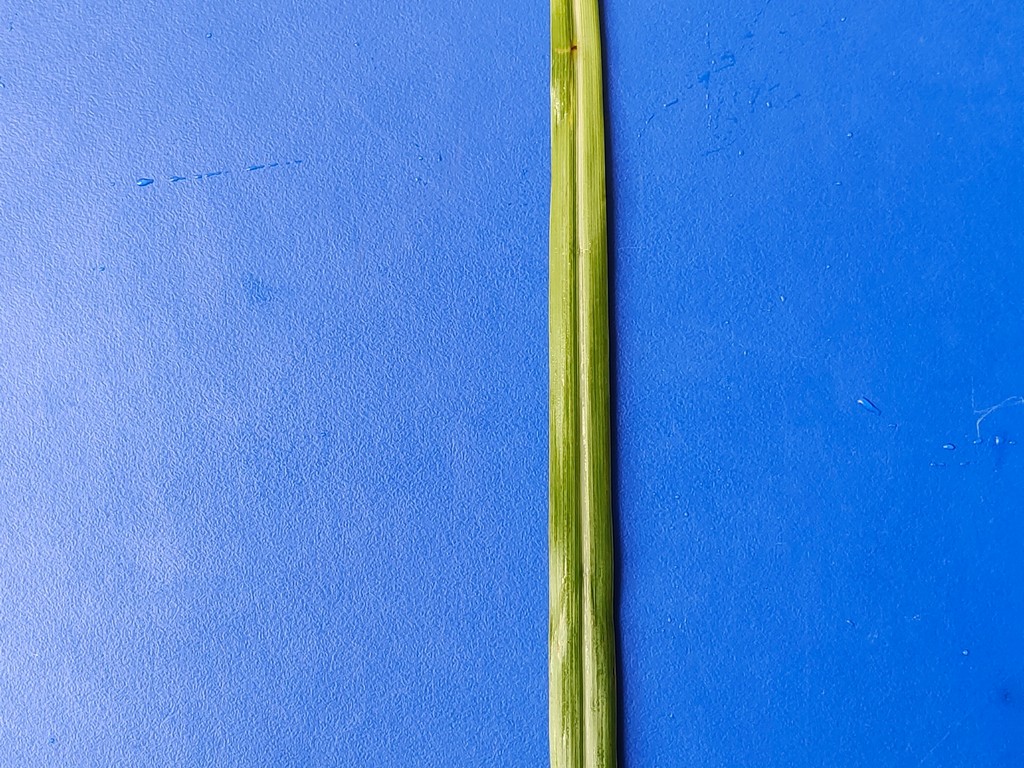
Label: Healthy